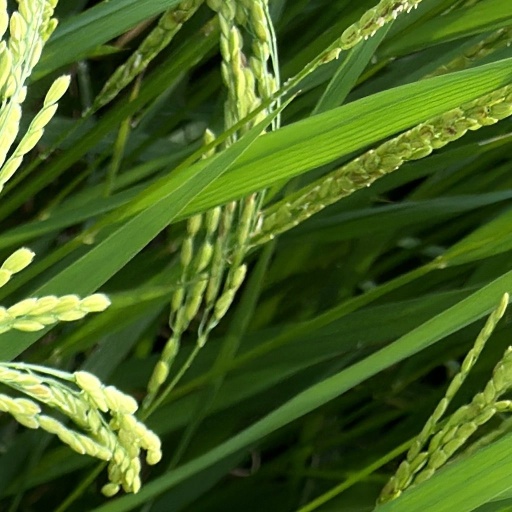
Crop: rice